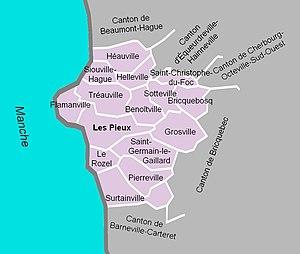
Carte du canton des Pieux en 2012.
Le canton des Pieux est une division administrative française, située dans le département de la Manche et la région Normandie.